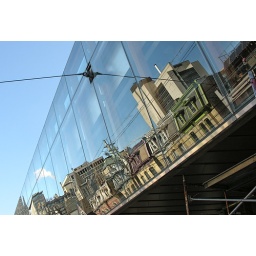
Relfected streetscape, Dundas, mirrored in the glass wall of the new Galleria Italia, AGO, Toronto